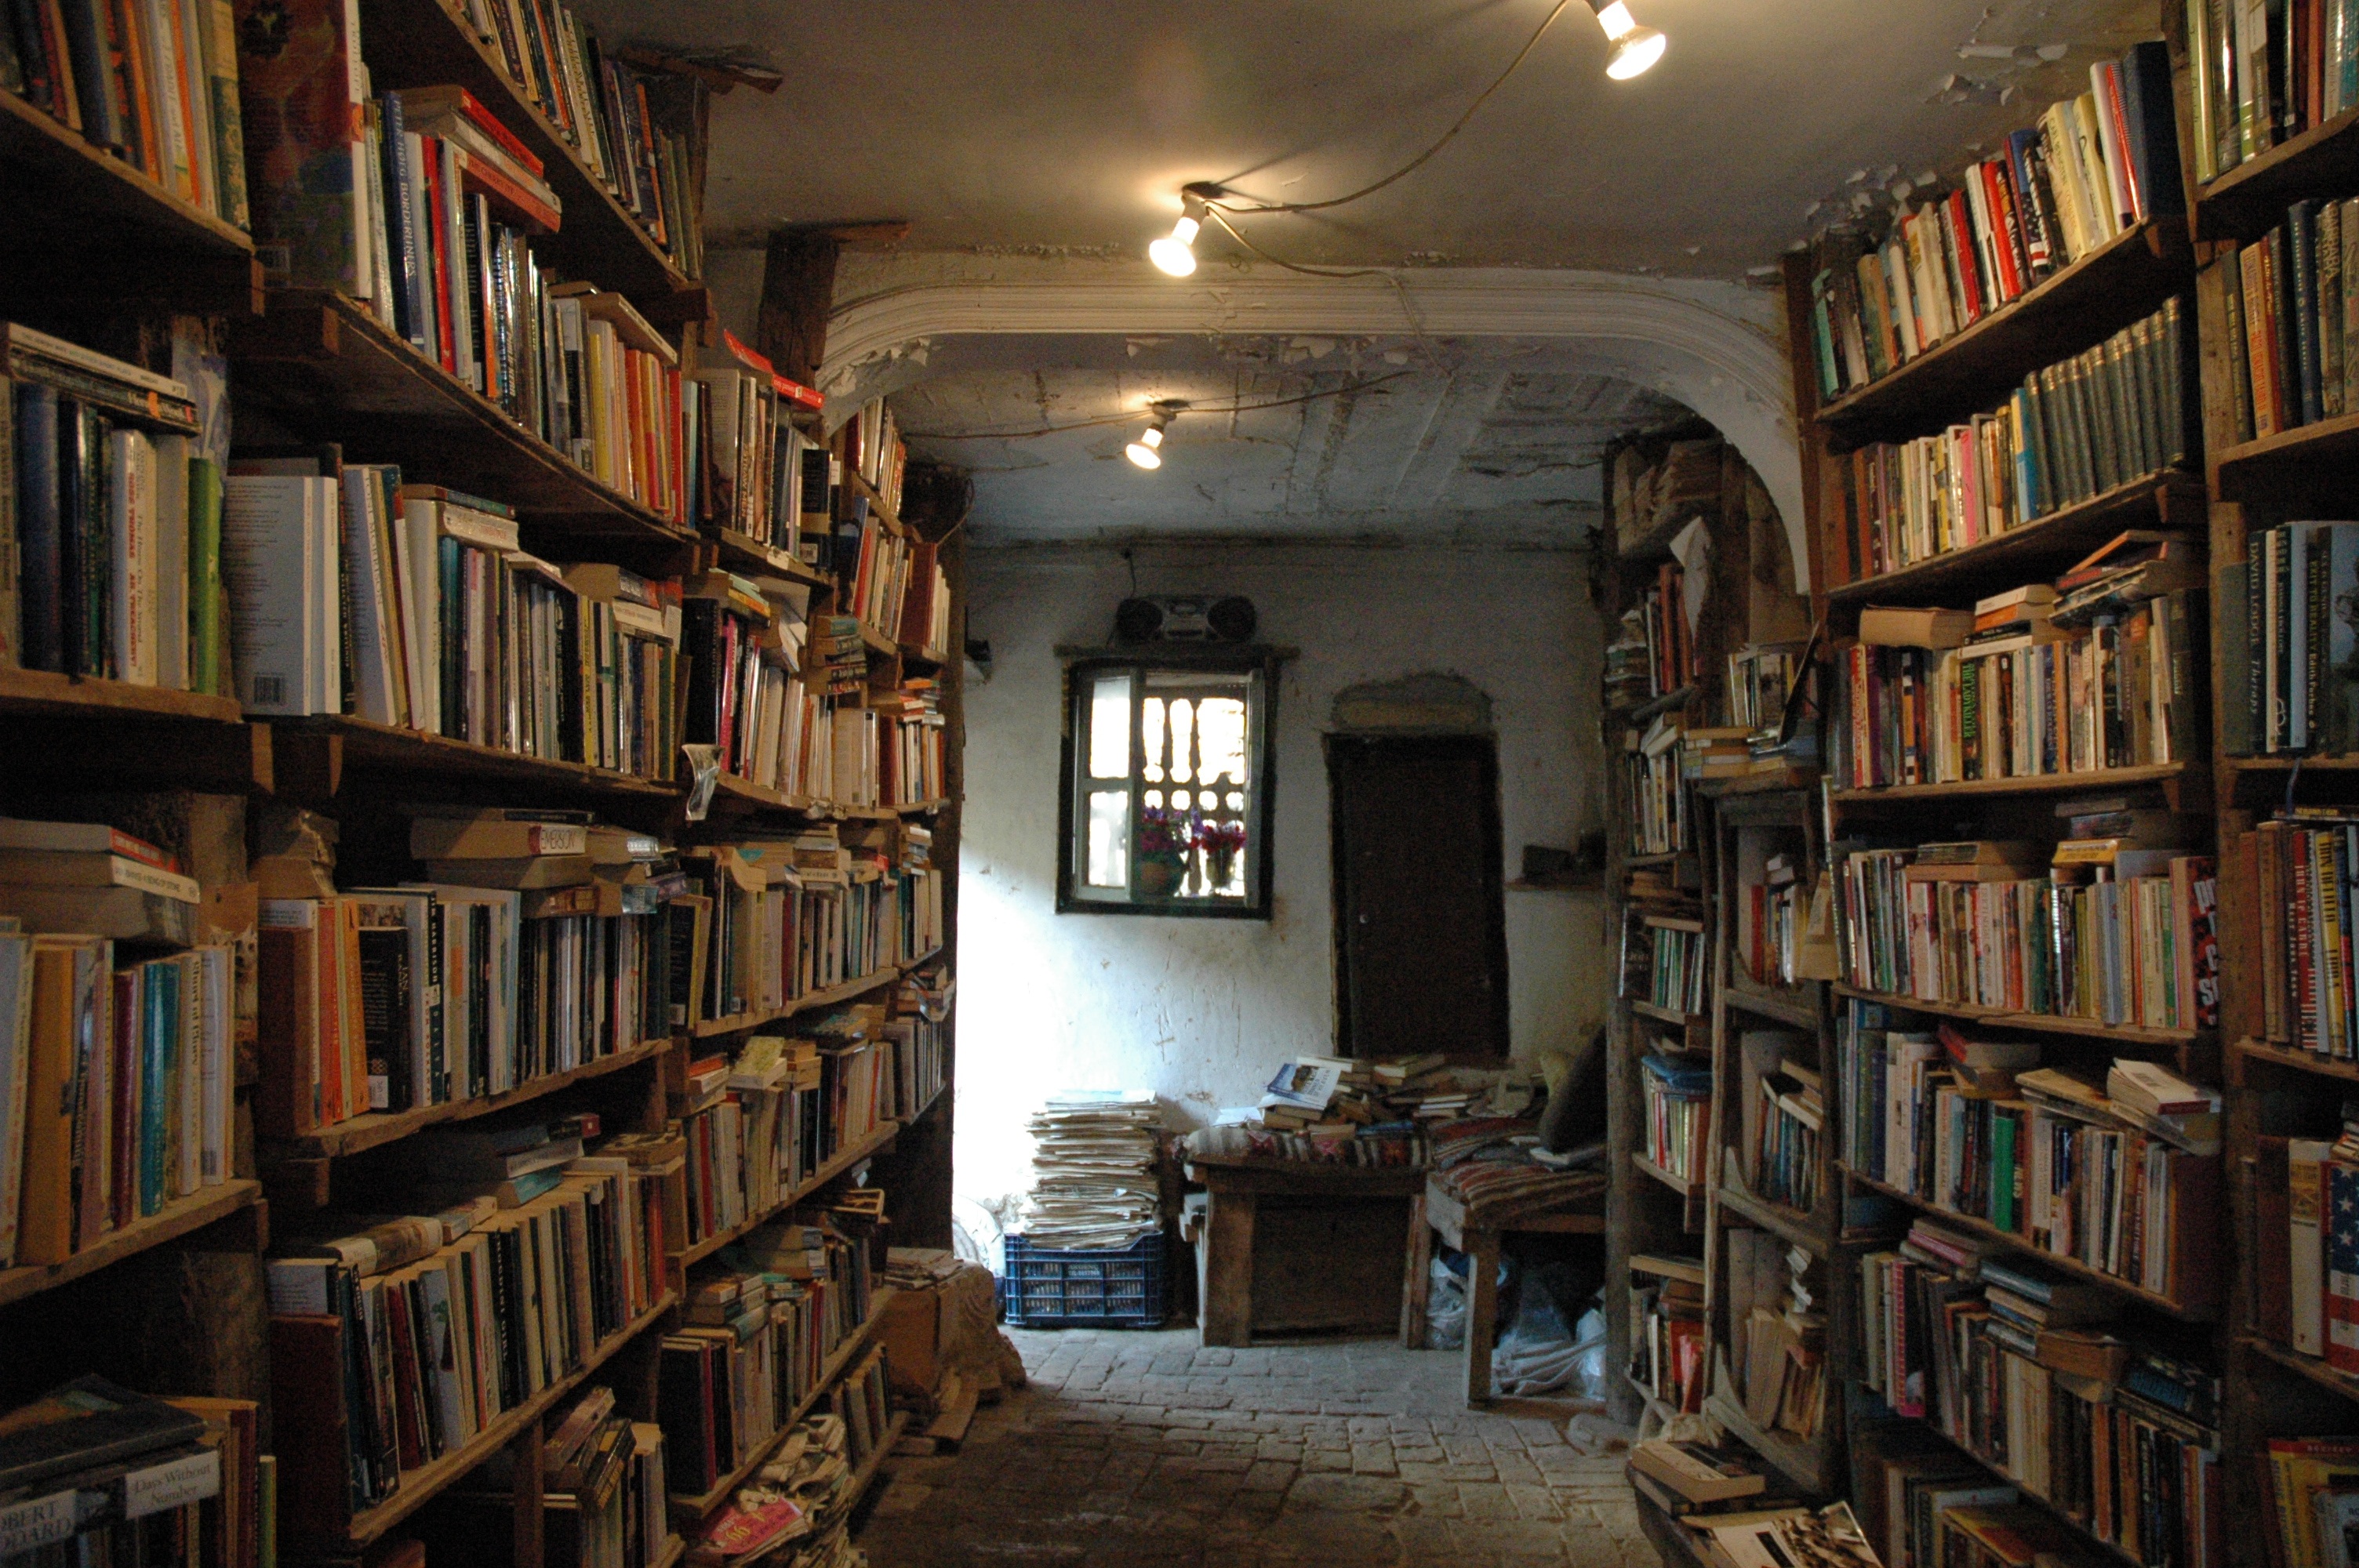
building, shop, interior design, library, books, public library, middle eastern, syria, second hand, bookselling